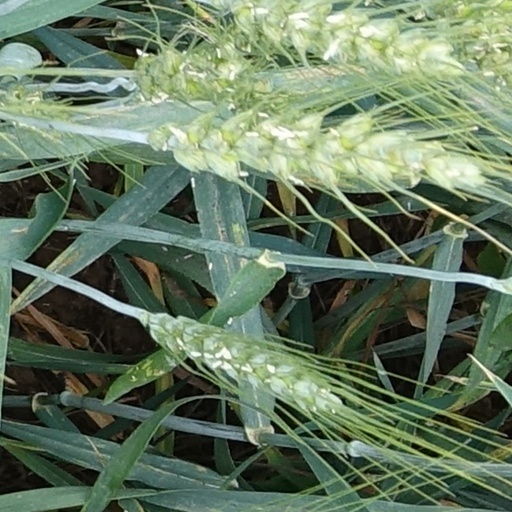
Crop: wheat